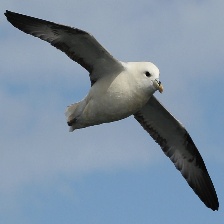
Species: NORTHERN FULMAR
Scientific name: FULMARUS GLACIALIS